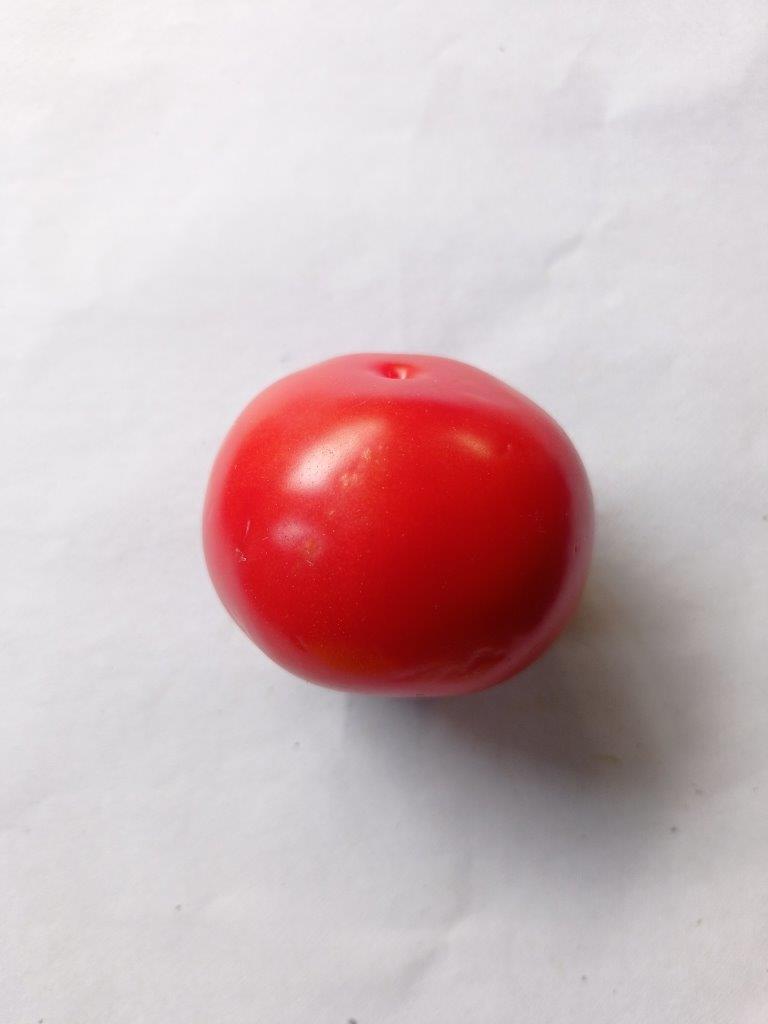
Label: Fresh